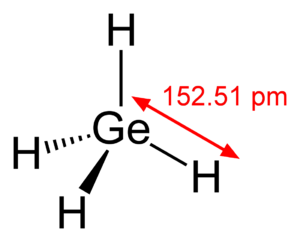
Le germane, ou tétrahydrure de germanium, est le composé chimique de formule GeH₄. C'est l'hydrure le plus simple du germanium, et l'analogue du silane SiH₄ pour le silicium ou du méthane CH₄ pour le carbone. La molécule GeH₄ a une géométrie tétraédrique, comme les molécules SiH₄ et CH₄.